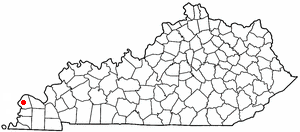
La ville de Barlow est située dans le comté de Ballard, dans le Commonwealth du Kentucky, aux États-Unis. Sa population, qui s’élevait à 675 habitants lors du recensement de 2010, est estimée à 648 habitants en 2018.